Scott Sisson

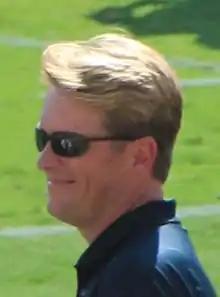
Sisson in 2012

Scott O'Neal Sisson (born July 21, 1971) is an American former professional football player who was a placekicker in the National Football League (NFL) for the New England Patriots (1993) and the Minnesota Vikings (1996). He played college football for the Georgia Tech Yellow Jackets, winning the 1990 national championship and earning first-team All-American honors in 1992. He was inducted into the Georgia Tech Hall of Fame in 2003.